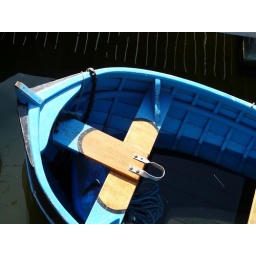
water filled blue boat in hull marina